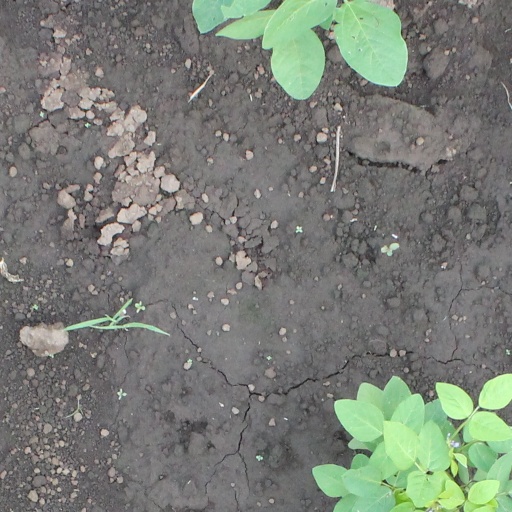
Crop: soybean